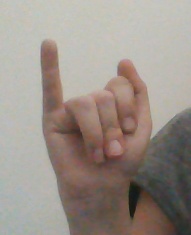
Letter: meem